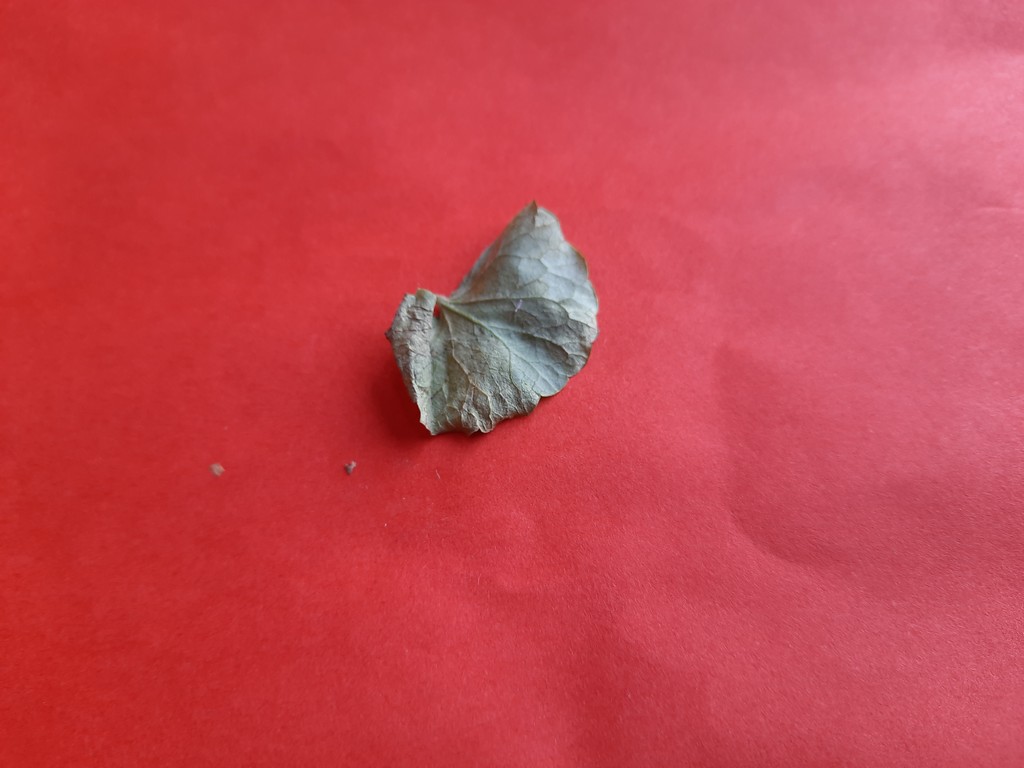
Label: Dried